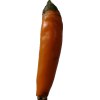
Label: pepper